Bhupatindra Malla

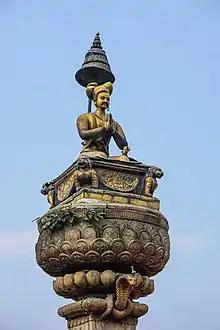
A likely posthumous gold plated statue of Bhupatindra Malla, likely commissioned by his son Ranajit Malla.

In 1914, Bhupatindra Malla had to sue for peace with Bhaksar Malla of Kantipur and the king of Lalitpur. For this, he gave two elephants and one camel to the king of Lalitpur while Bhaksar Malla of Kantipur received a camel and an elephant each from him. Based on the stone sculpture of a camel pair at a temple in the palace square of Bhaktapur, it becomes clear that these camels were Dromedary. In the entirety of Nepal, there are only two depictions of camels, the first being a stone sculpture at a temple of Bhaktapur and the other in a latticed window in Bhaktapur as well. It becomes clear that the Kingdom of Bhaktapur had some camels, a non-native and a rare animal for Nepal. The presence of camels became the subject of pride for Bhaktapur. The temple containing the sculpture of the camel pair was built during the reign of Bhupatindra's father. So, Bhaktapur might have had camels even before the reign of Bhupatindra. Apart from the camel trade by Bhaktapur with its neighbours and the few depictions of it in Bhaktapur as well, other mentions of camels has not been found in Nepalese history yet.